2020 European Men's and Women's Team Badminton Championships

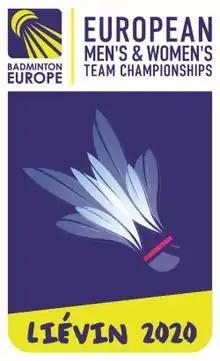

The 2020 edition of the European Men's and Women's Team Badminton Championships was held in Liévin, France, from 11 to 16 February 2020. This tournament also serves as European qualification for the 2020 Thomas & Uber Cup.